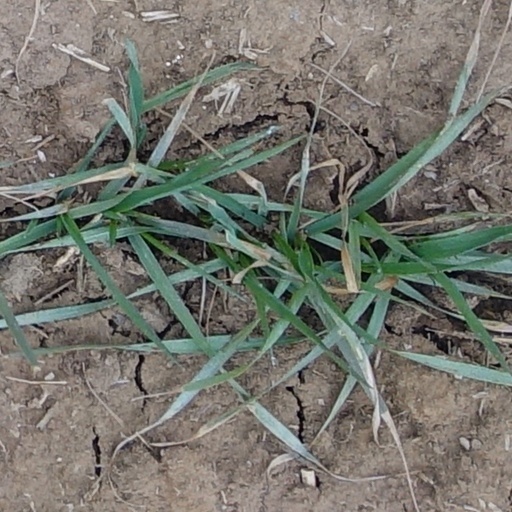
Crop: wheat